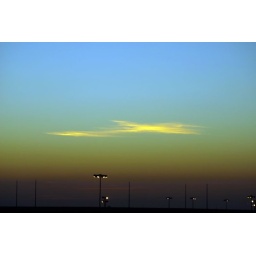
cross in the sky